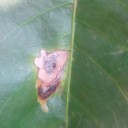
Label: Miner